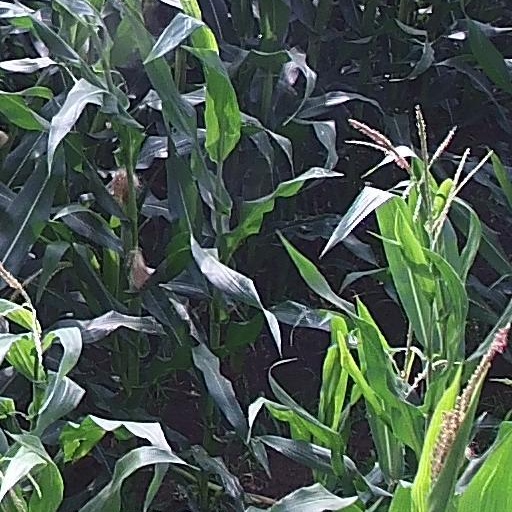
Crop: maize; corn